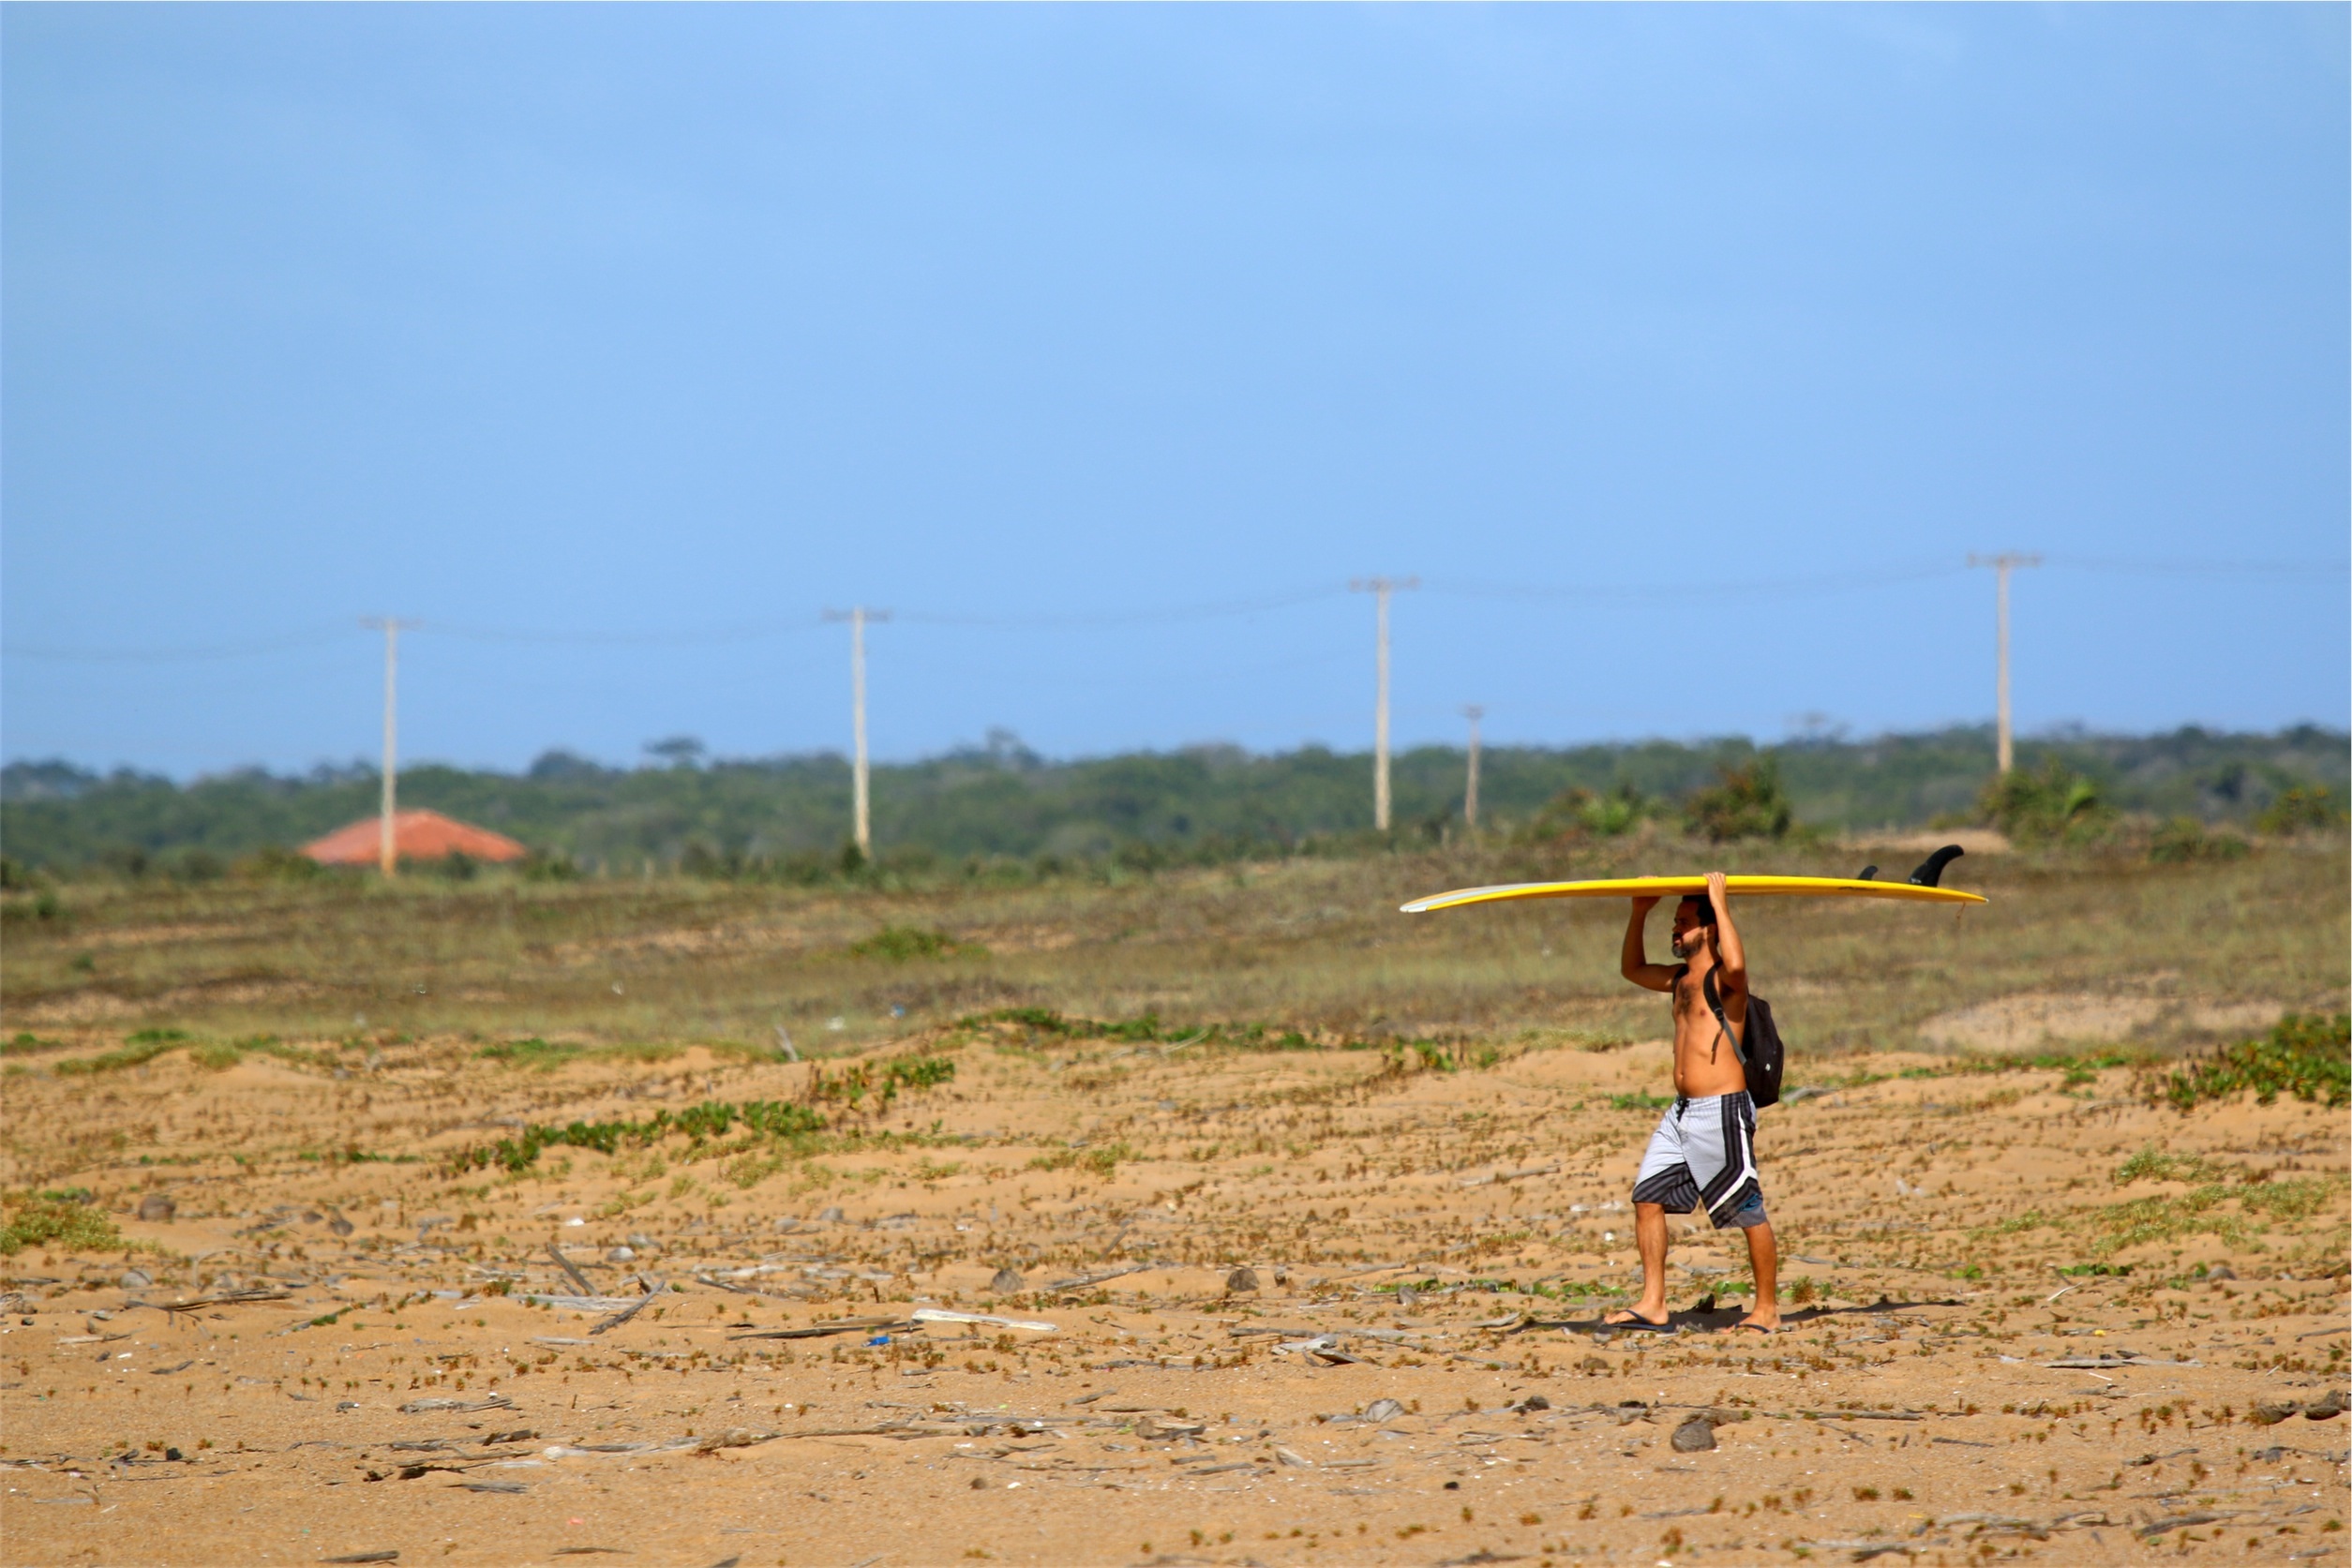
man, beach, sand, field, prairie, backpack, wind, surfer, guy, young, surfboard, agriculture, toy, plain, bathing suit, atmosphere of earth, swim trunks